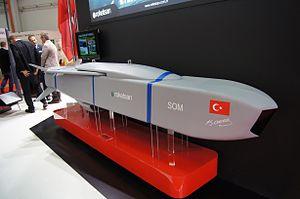
Le missile de croisière SOM est une arme de nouvelle génération qui peut être lancée depuis le sol, l'air ou la mer mis au point par l'Institut national turc de défense, TÜBİTAK SAGE. Il a été inauguré publiquement le 4 juin 2011 sur la base aérienne de Çiğli près de Smyrne, à l'occasion du centenaire de l’Armée de l'air turque. Il était en développement depuis 2006, et constitue la première arme de conception turque pour détruire aussi bien les cibles statiques que mobiles au-delà de 180 km. Bien que l'institut militaire TÜBİTAK SAGE conserve la propriété industrielle du missile, les autorités turques ont confié sa production à la Sté Roketsan pour l'exportation.